Mademoiselle Beaumesnil

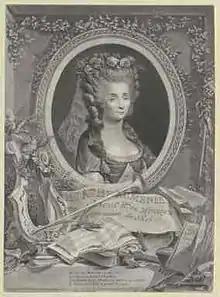
Henriette Adélaïde Villard, known as Mlle Beaumesnil

Henriette Adélaïde Villard or Henriette-Adélaïde de Villars, known under the stage name of Mlle Beaumesnil (30 August 1748 – 5 October 1813), was a French opera singer and composer.